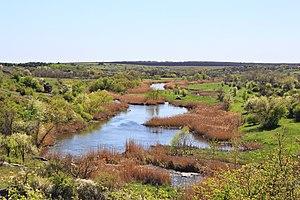
Monastyrychtche ou Monastyrichtche est une ville de l'oblast de Tcherkassy, en Ukraine, et le centre administratif du raïon de Monastyrychtche. Sa population s'élevait à 8 647 habitants en 2019.